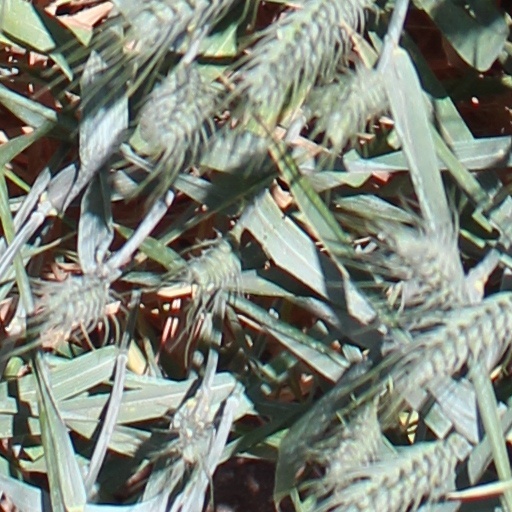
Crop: wheat